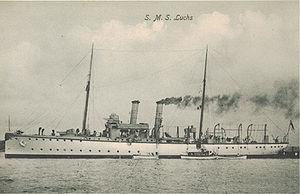
La SMS Luchs est une canonnière de la marine impériale allemande de la classe Iltis. Ses sister-ships sont les canonnières SMS Iltis, SMS Jaguar, SMS Tiger, SMS Panther et SMS Eber.